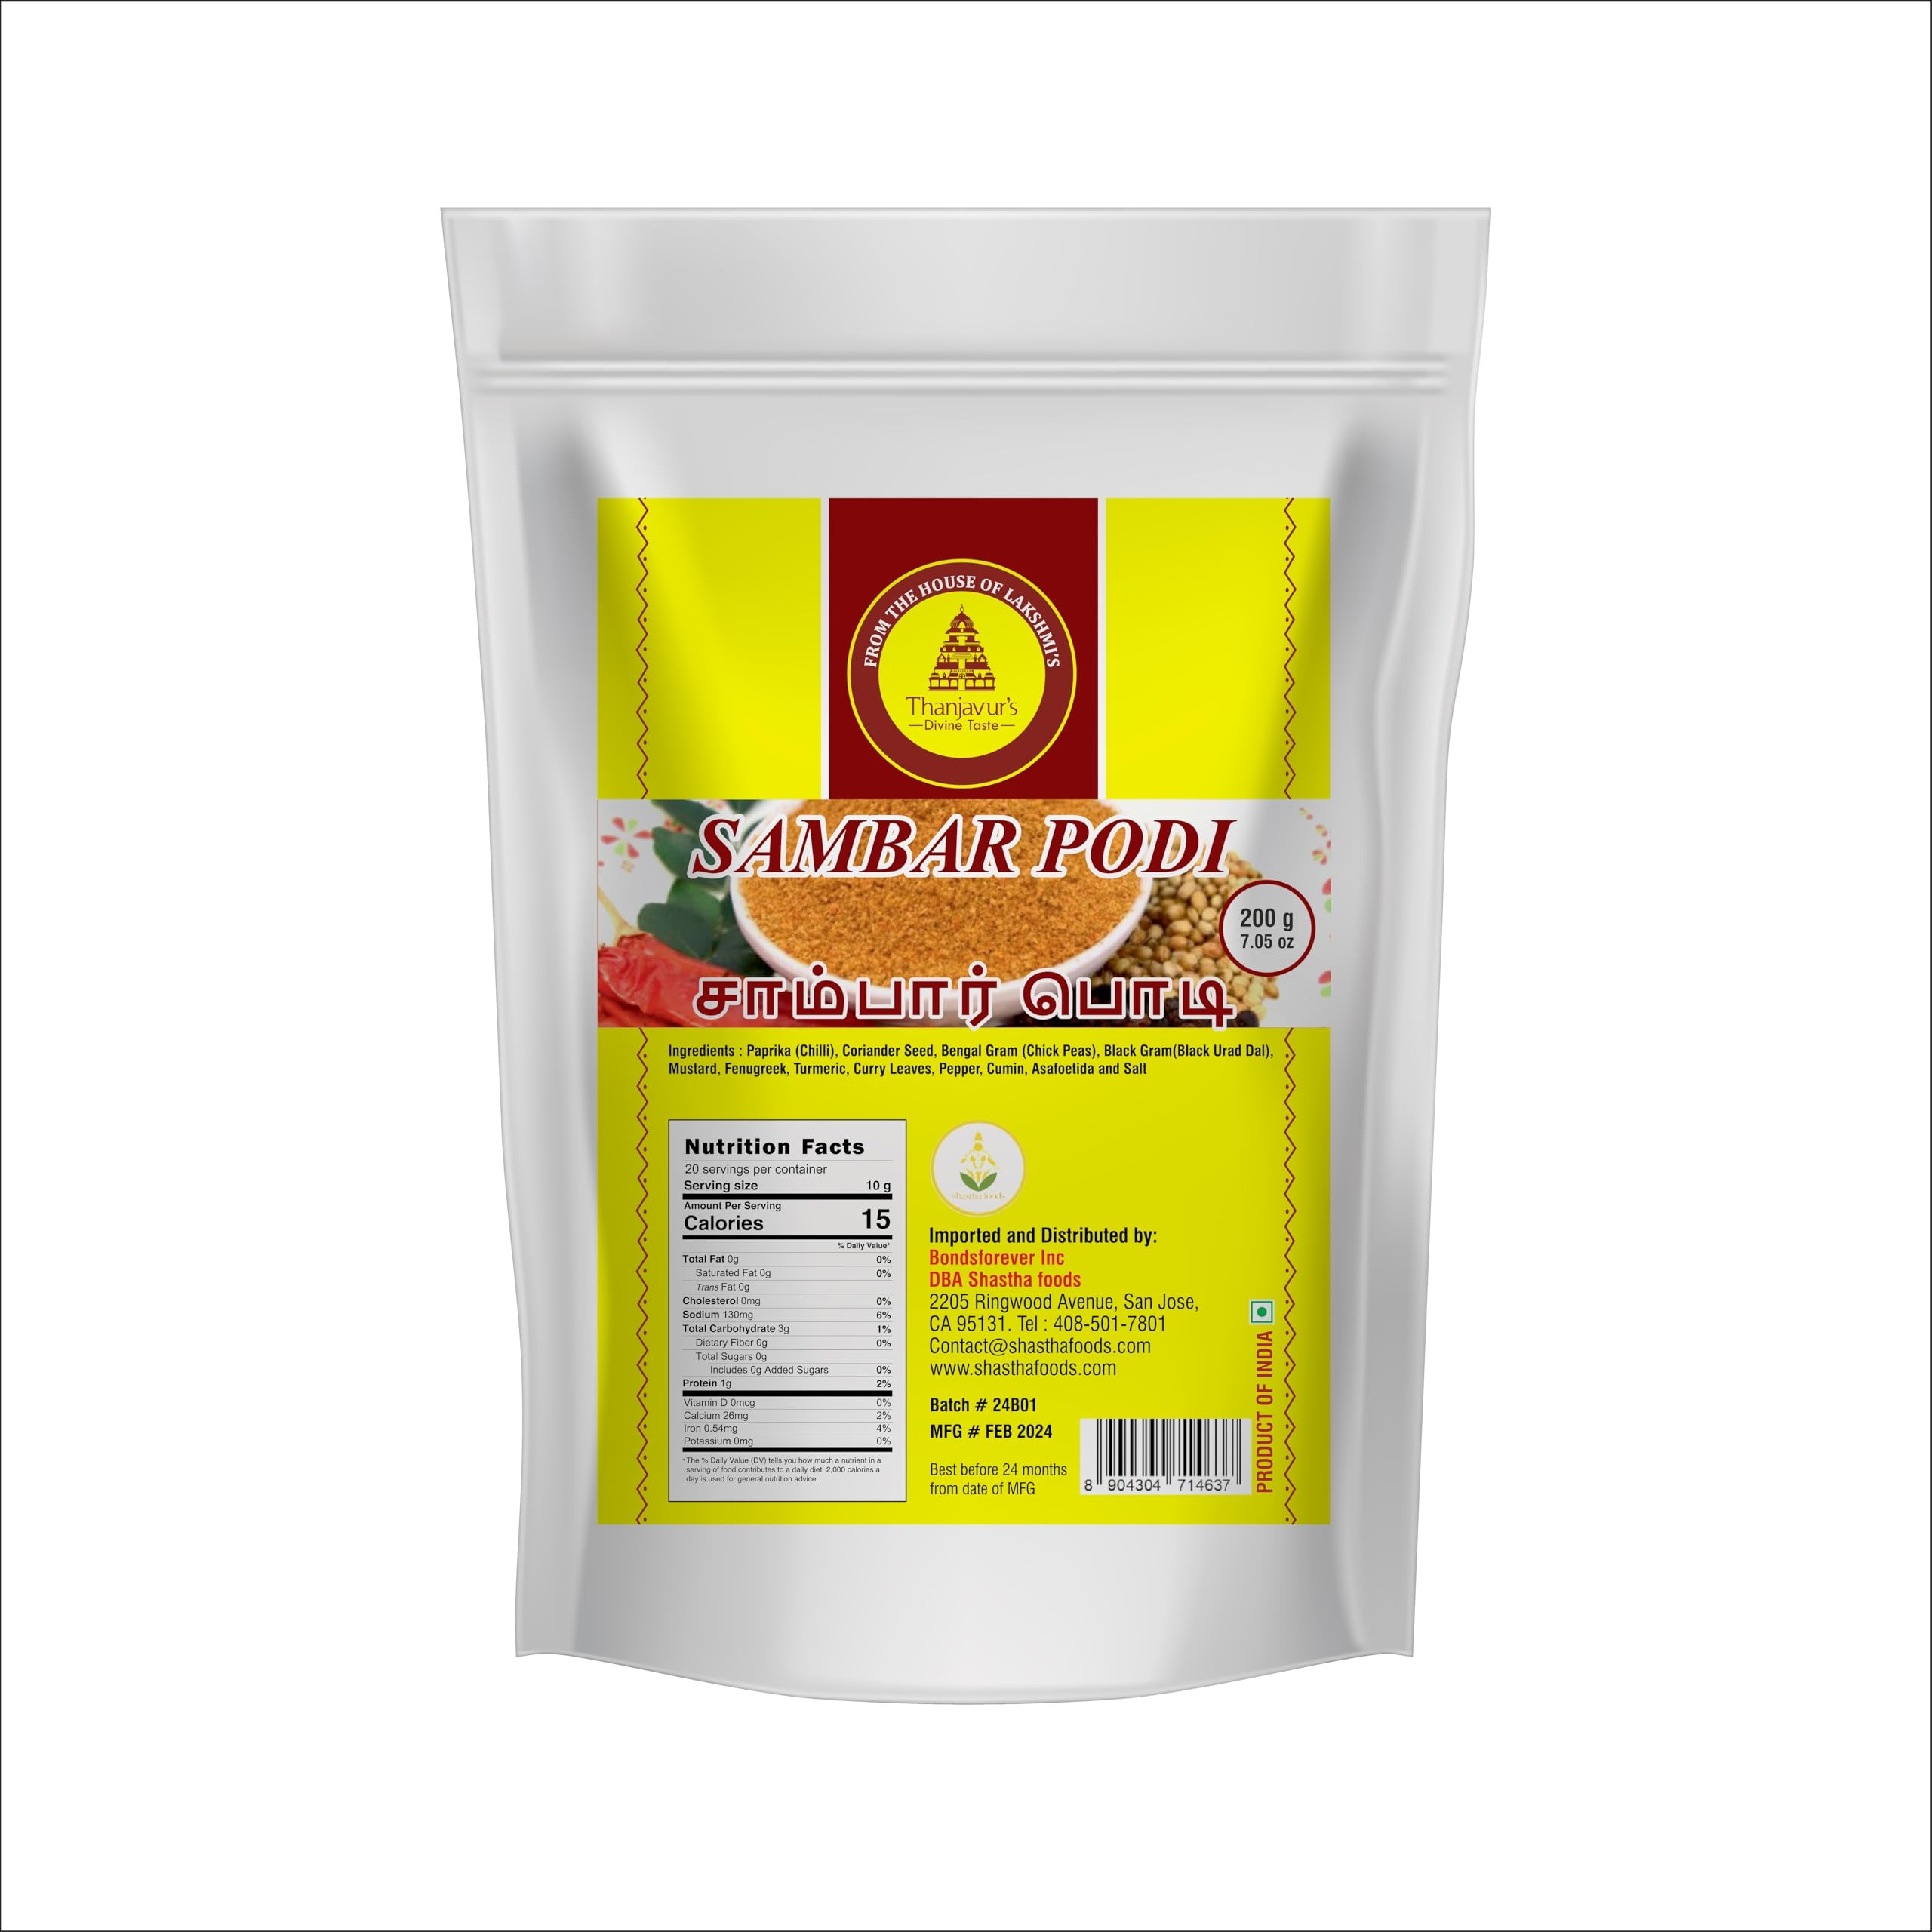
Item Name: Thanjavur Sambar Podi 200g (Pack of 3)
Bullet Point 1: Thanajvur Sambar Podi 200g (Pack of 3)
Bullet Point 2: Sambar is a South Indian Lentil soup with vegetables, spices and tempering.
Bullet Point 3: It's served with idlies, dosa or rava pongal.
Product Description: Sambar is a South Indian Lentil soup with vegetables, spices and tempering. Sambar is usually served with with idlies, dosa or rava pongal
Value: 21.1644
Unit: Ounce

Price: 19.99